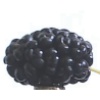
Label: Mulberry 1